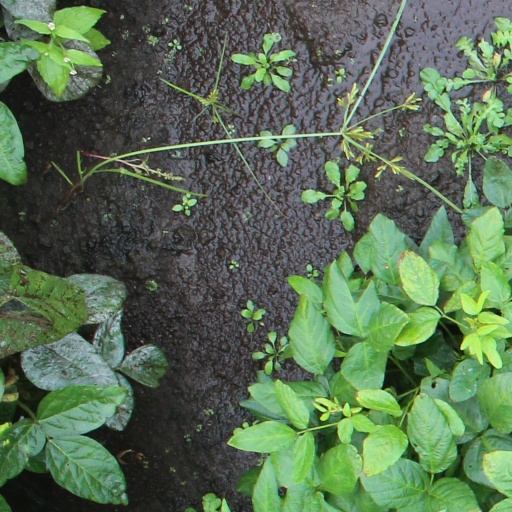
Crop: soybean